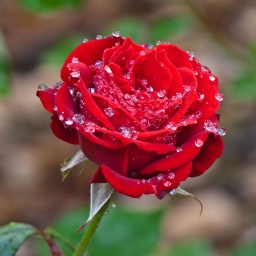
Seen in front of my office building on the Caltech campus.